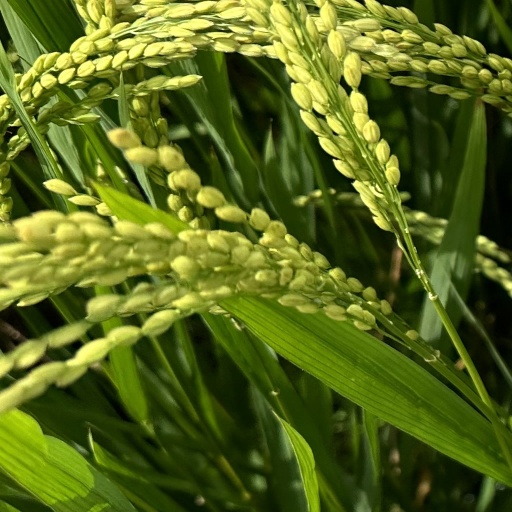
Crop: rice